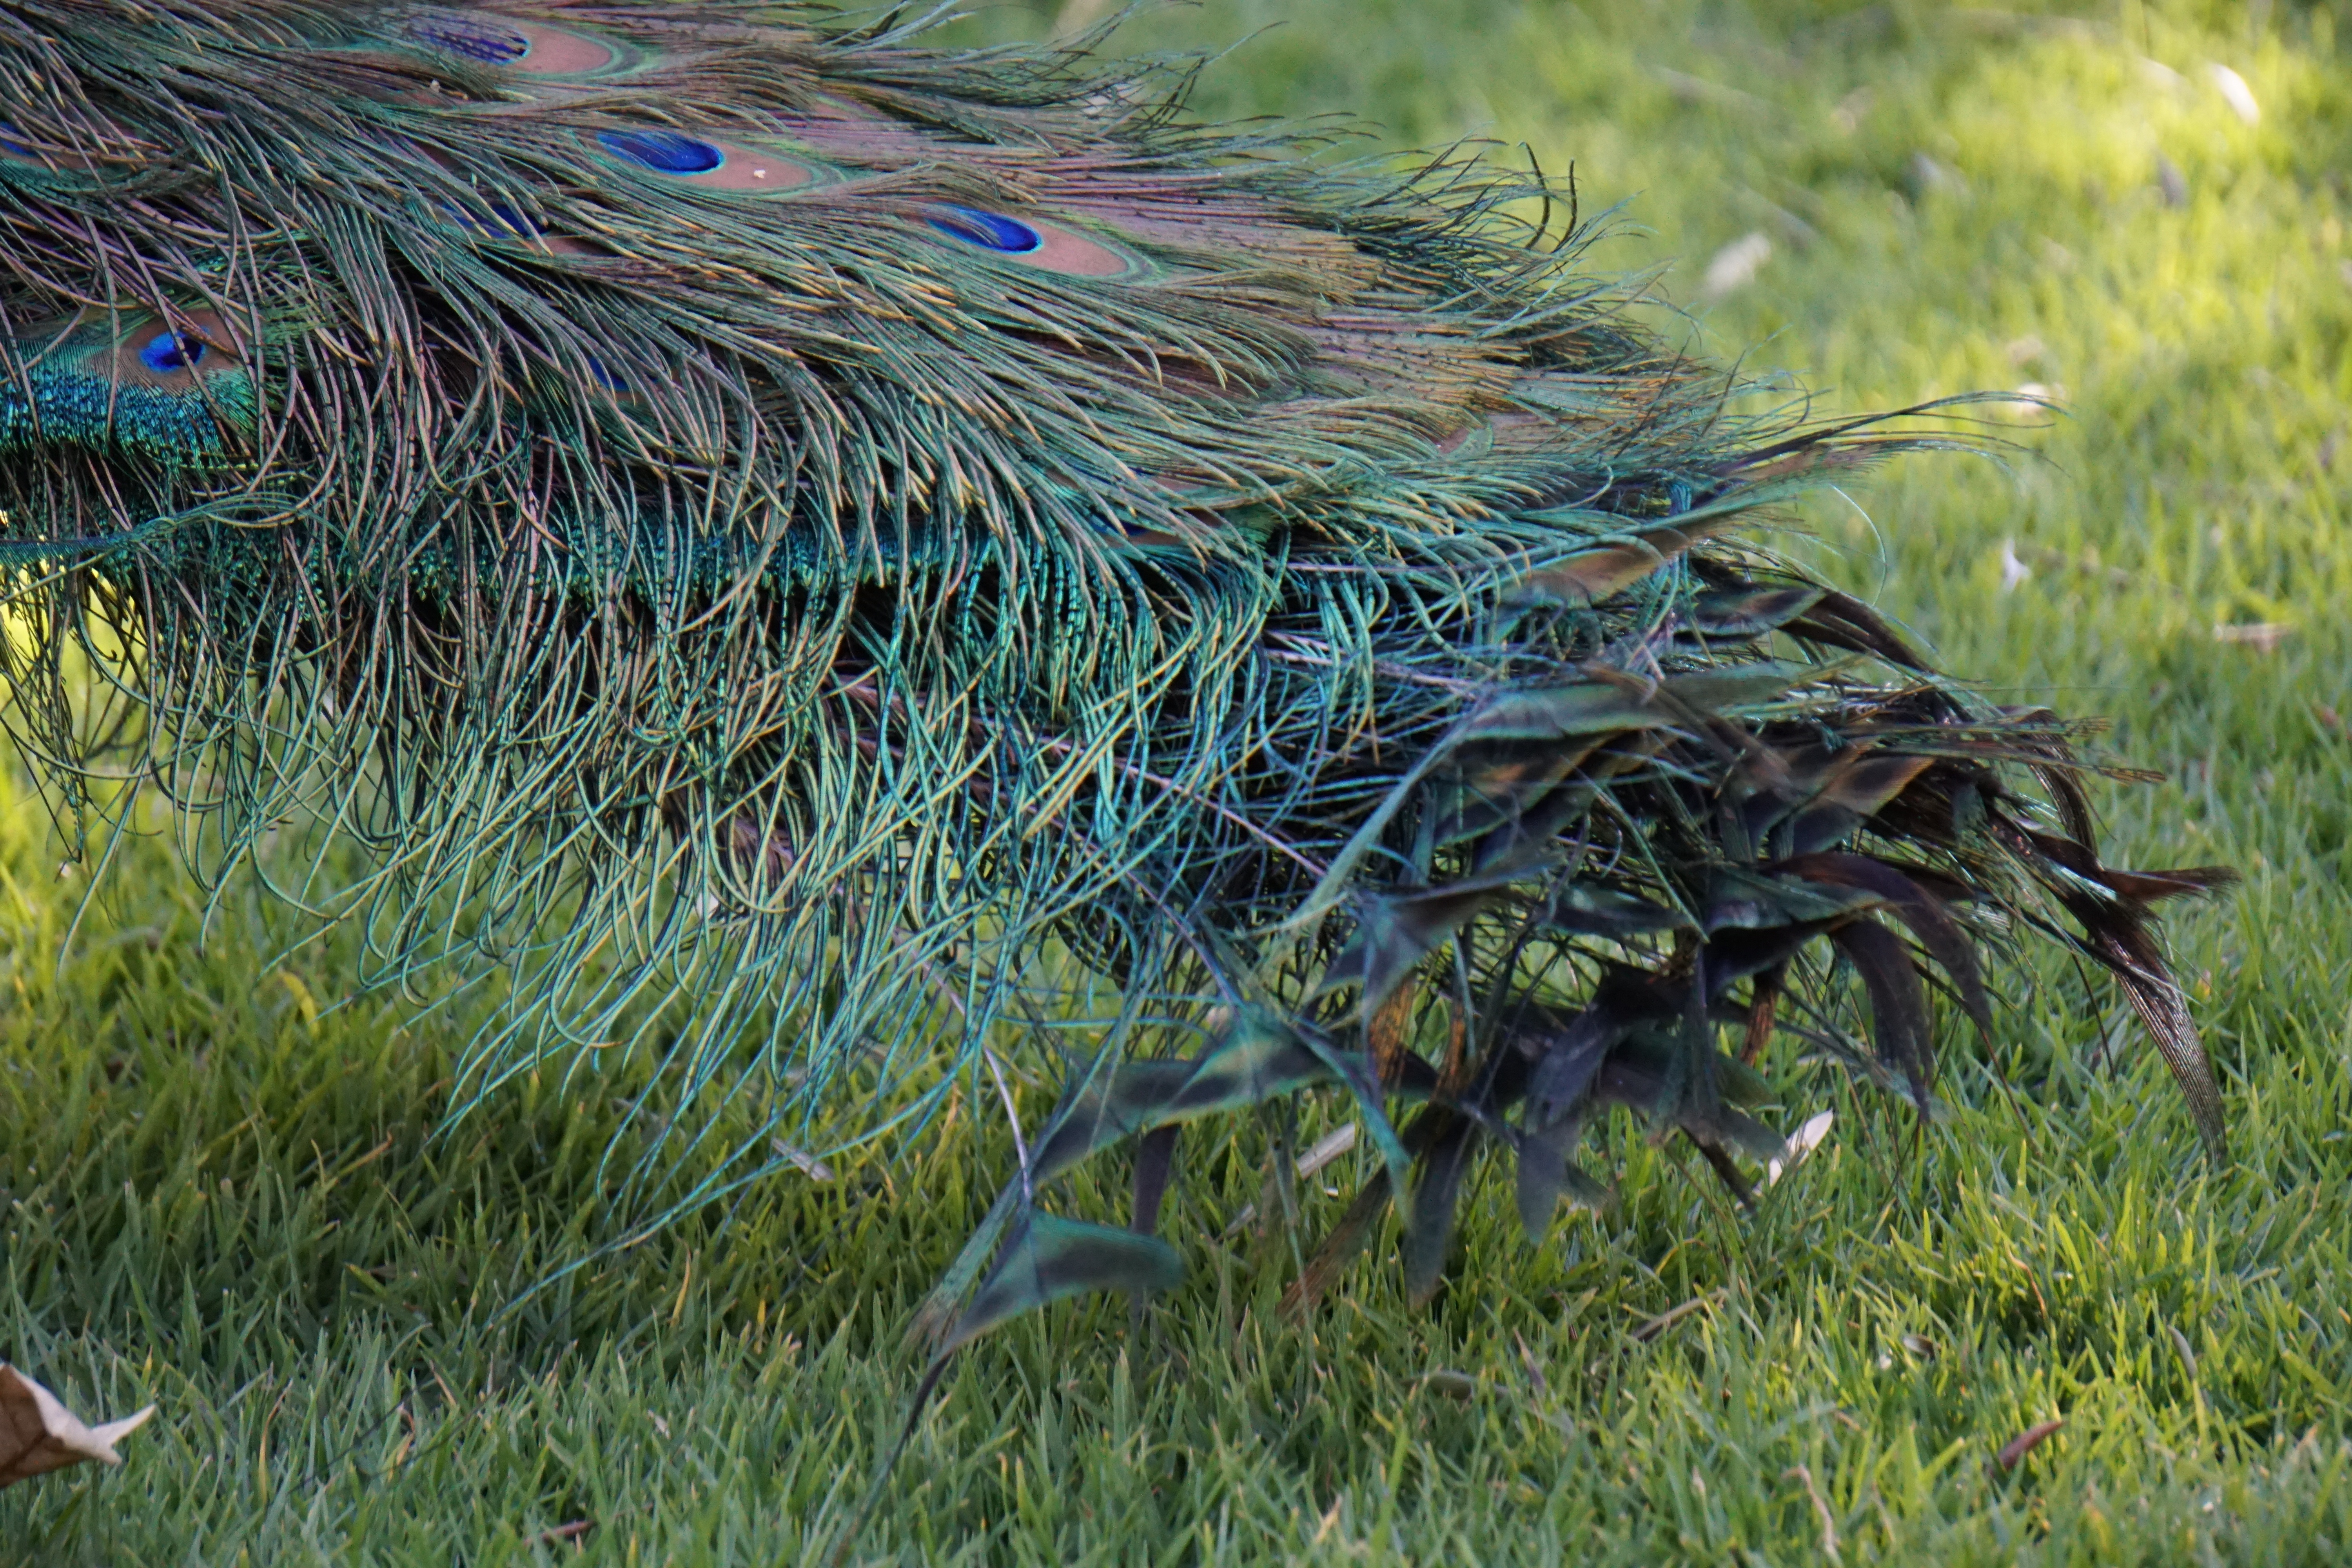
grass, bird, plant, lawn, prairie, wildlife, green, park, peacock, feathers, peafowl, ave, grass family